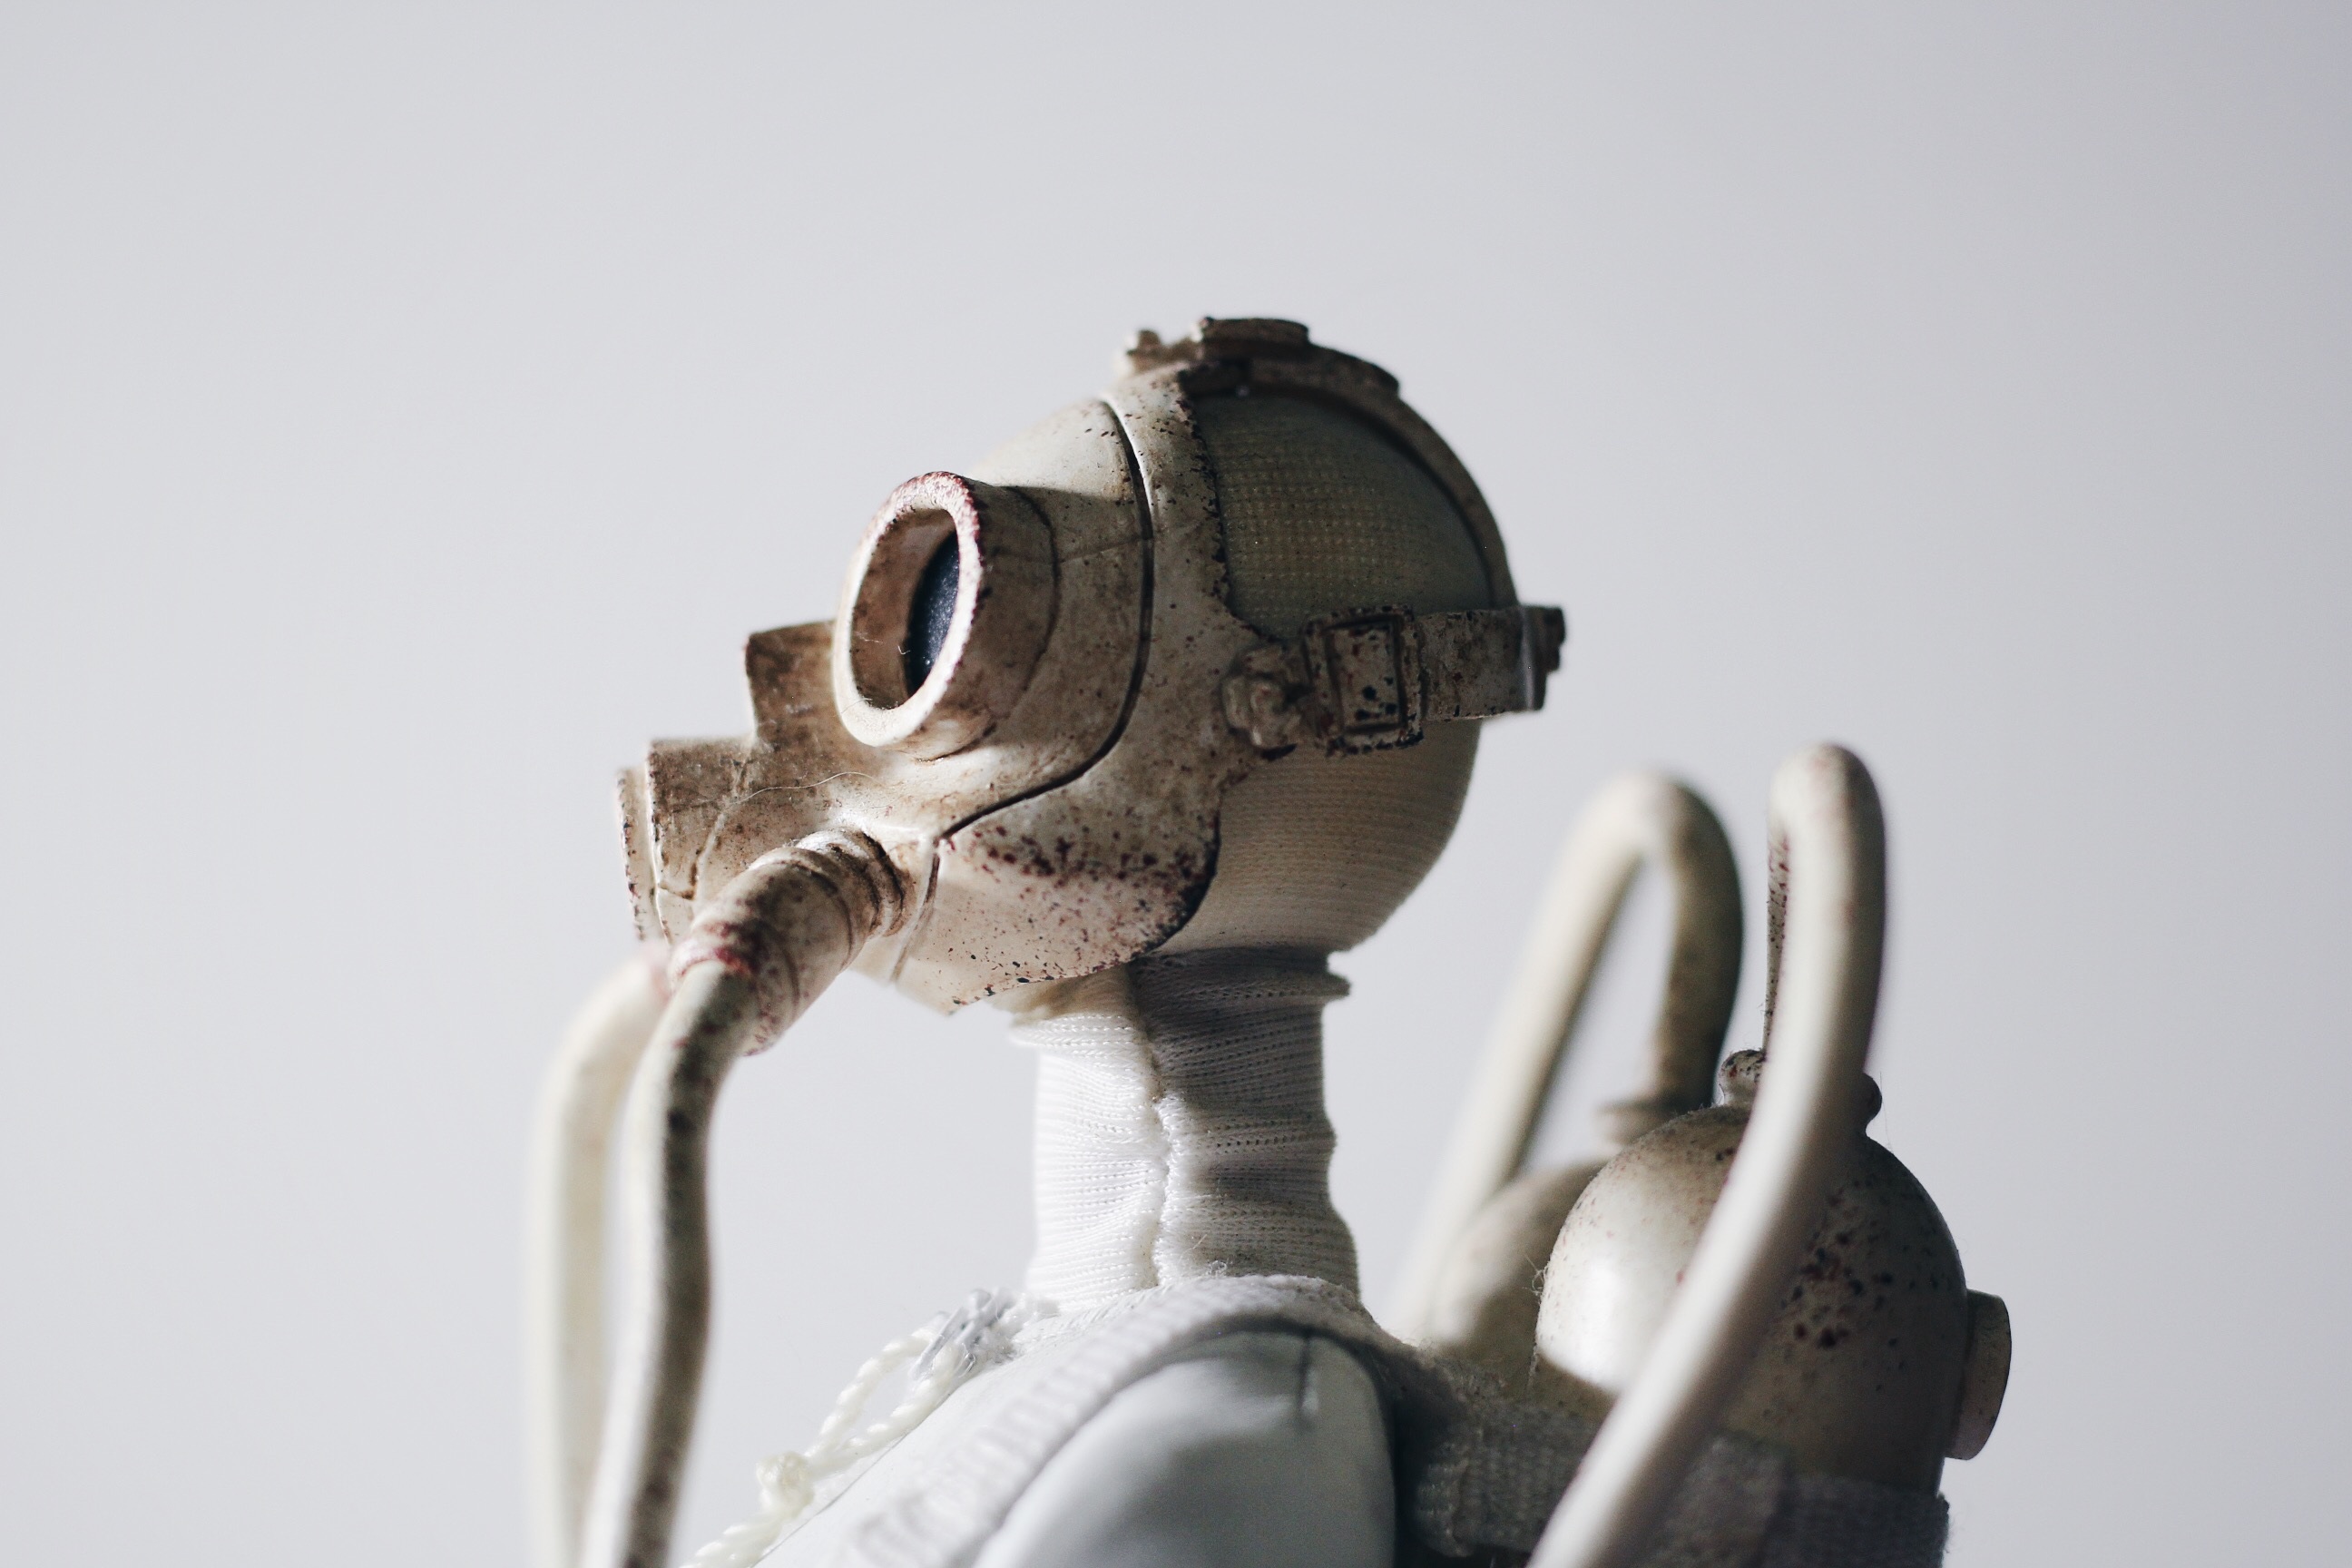
hand, clothing, toy, sculpture, mask, airtank, head, gas mask, costume, airpump